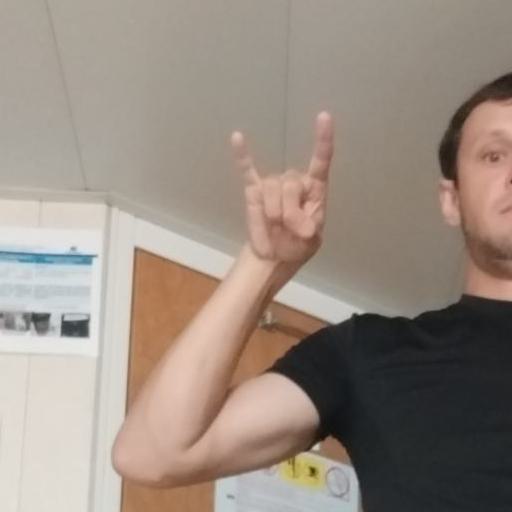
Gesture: rock